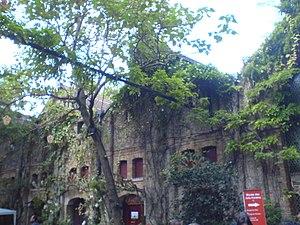
Vue générale du Théâtre de verdure, c'est-à-dire de l'allée centrale du Musée des arts forains, une voie pavée entre deux rangées de bâtiments couverts de lierre où ont lieu diverses animations de théâtre de rue. Musée des arts forains, dans le 12e arrondissement de Paris, en France. Septembre 2017.
Le musée des Arts forains est situé dans le quartier de Bercy du 12ᵉ arrondissement de Paris, à l'extrémité sud-est du parc de Bercy. Il présente une collection d’objets du spectacle du 19ᵉ siècle et du 20ᵉ siècle.